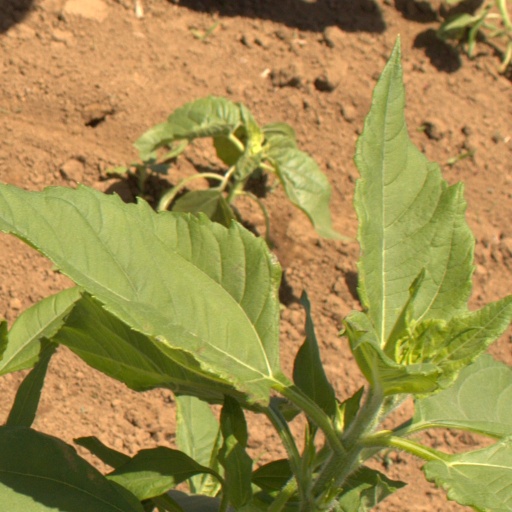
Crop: Jerusalem artichoke